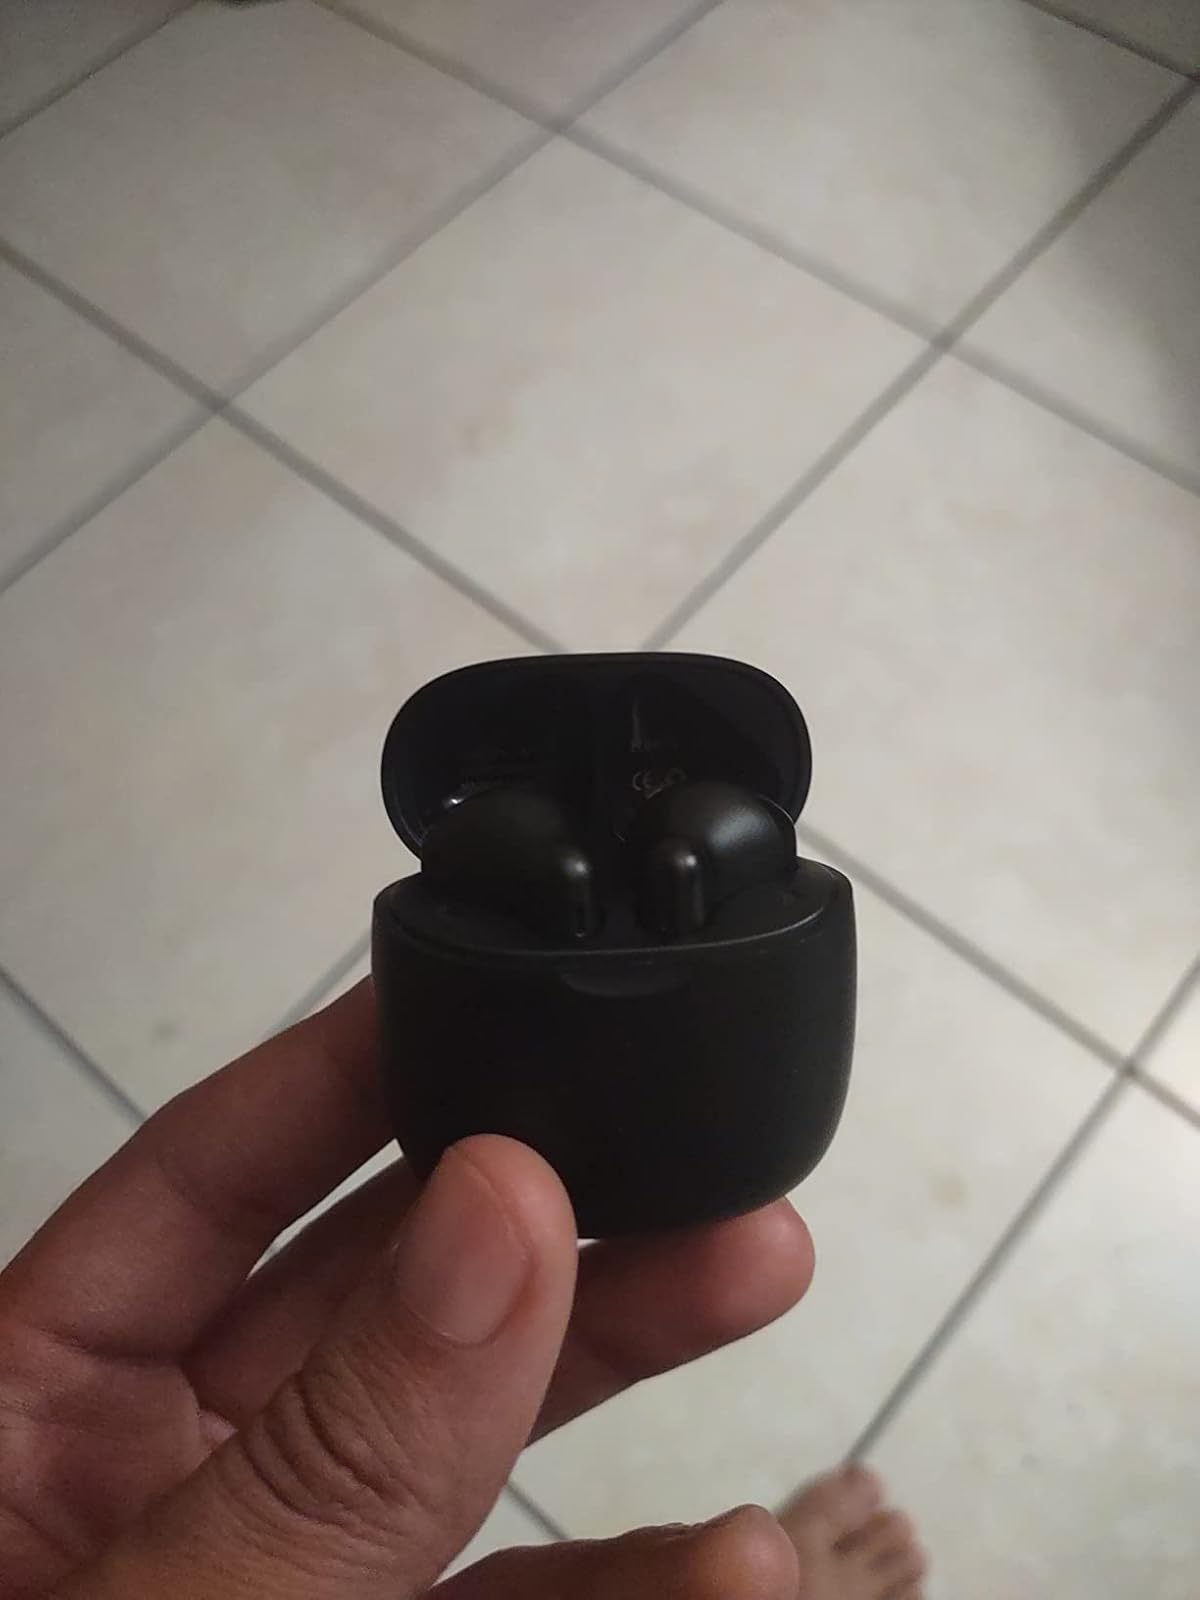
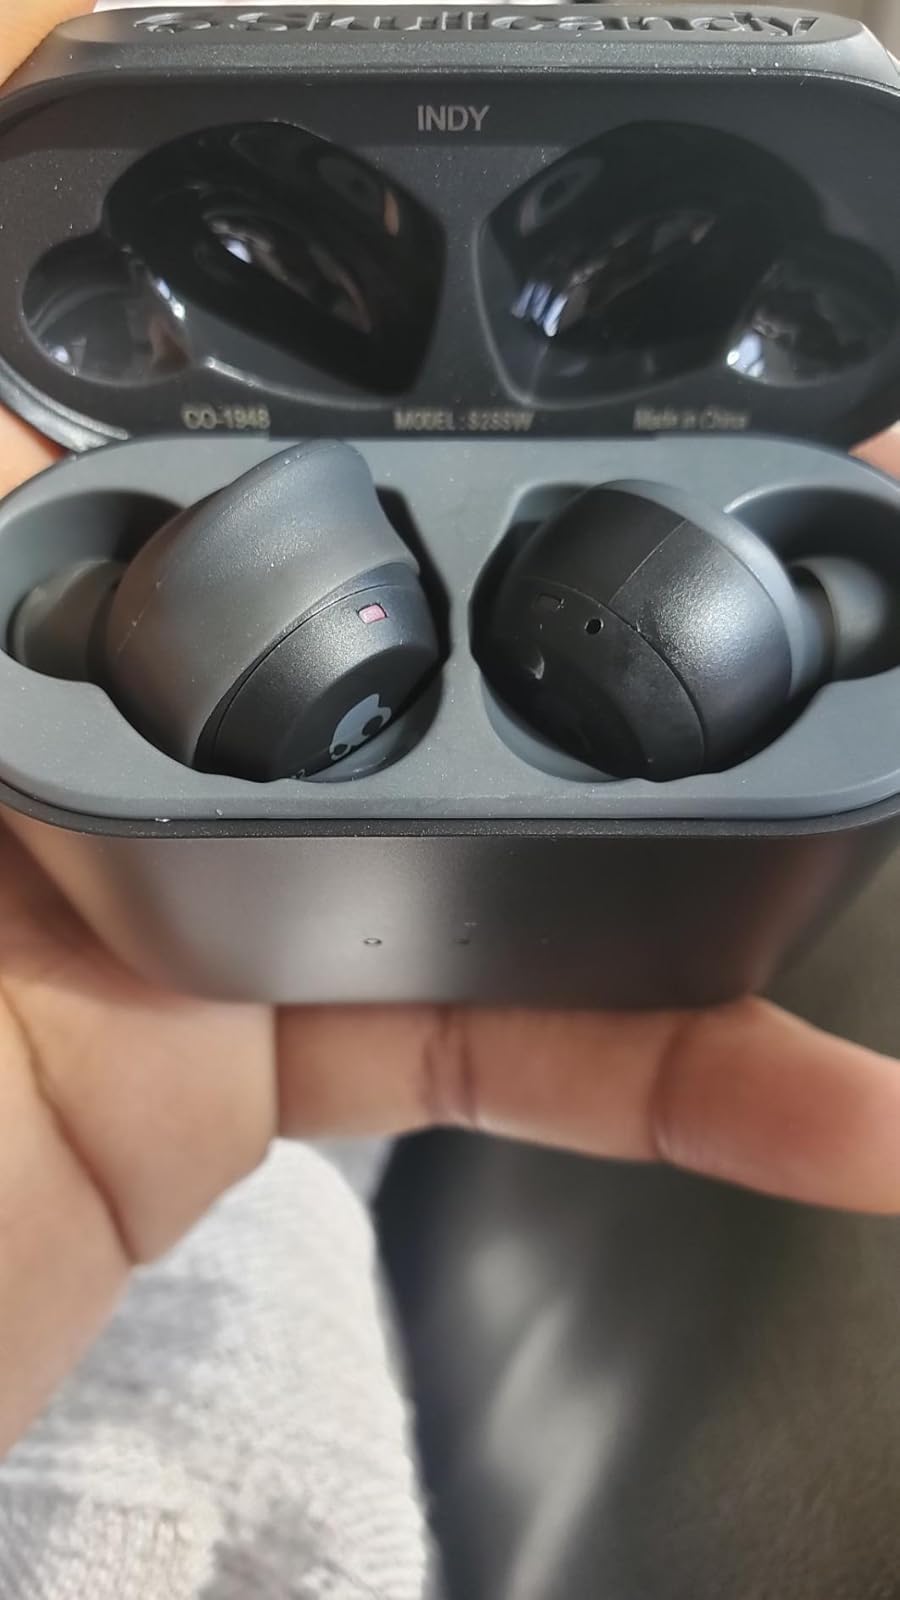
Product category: earbuds
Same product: no